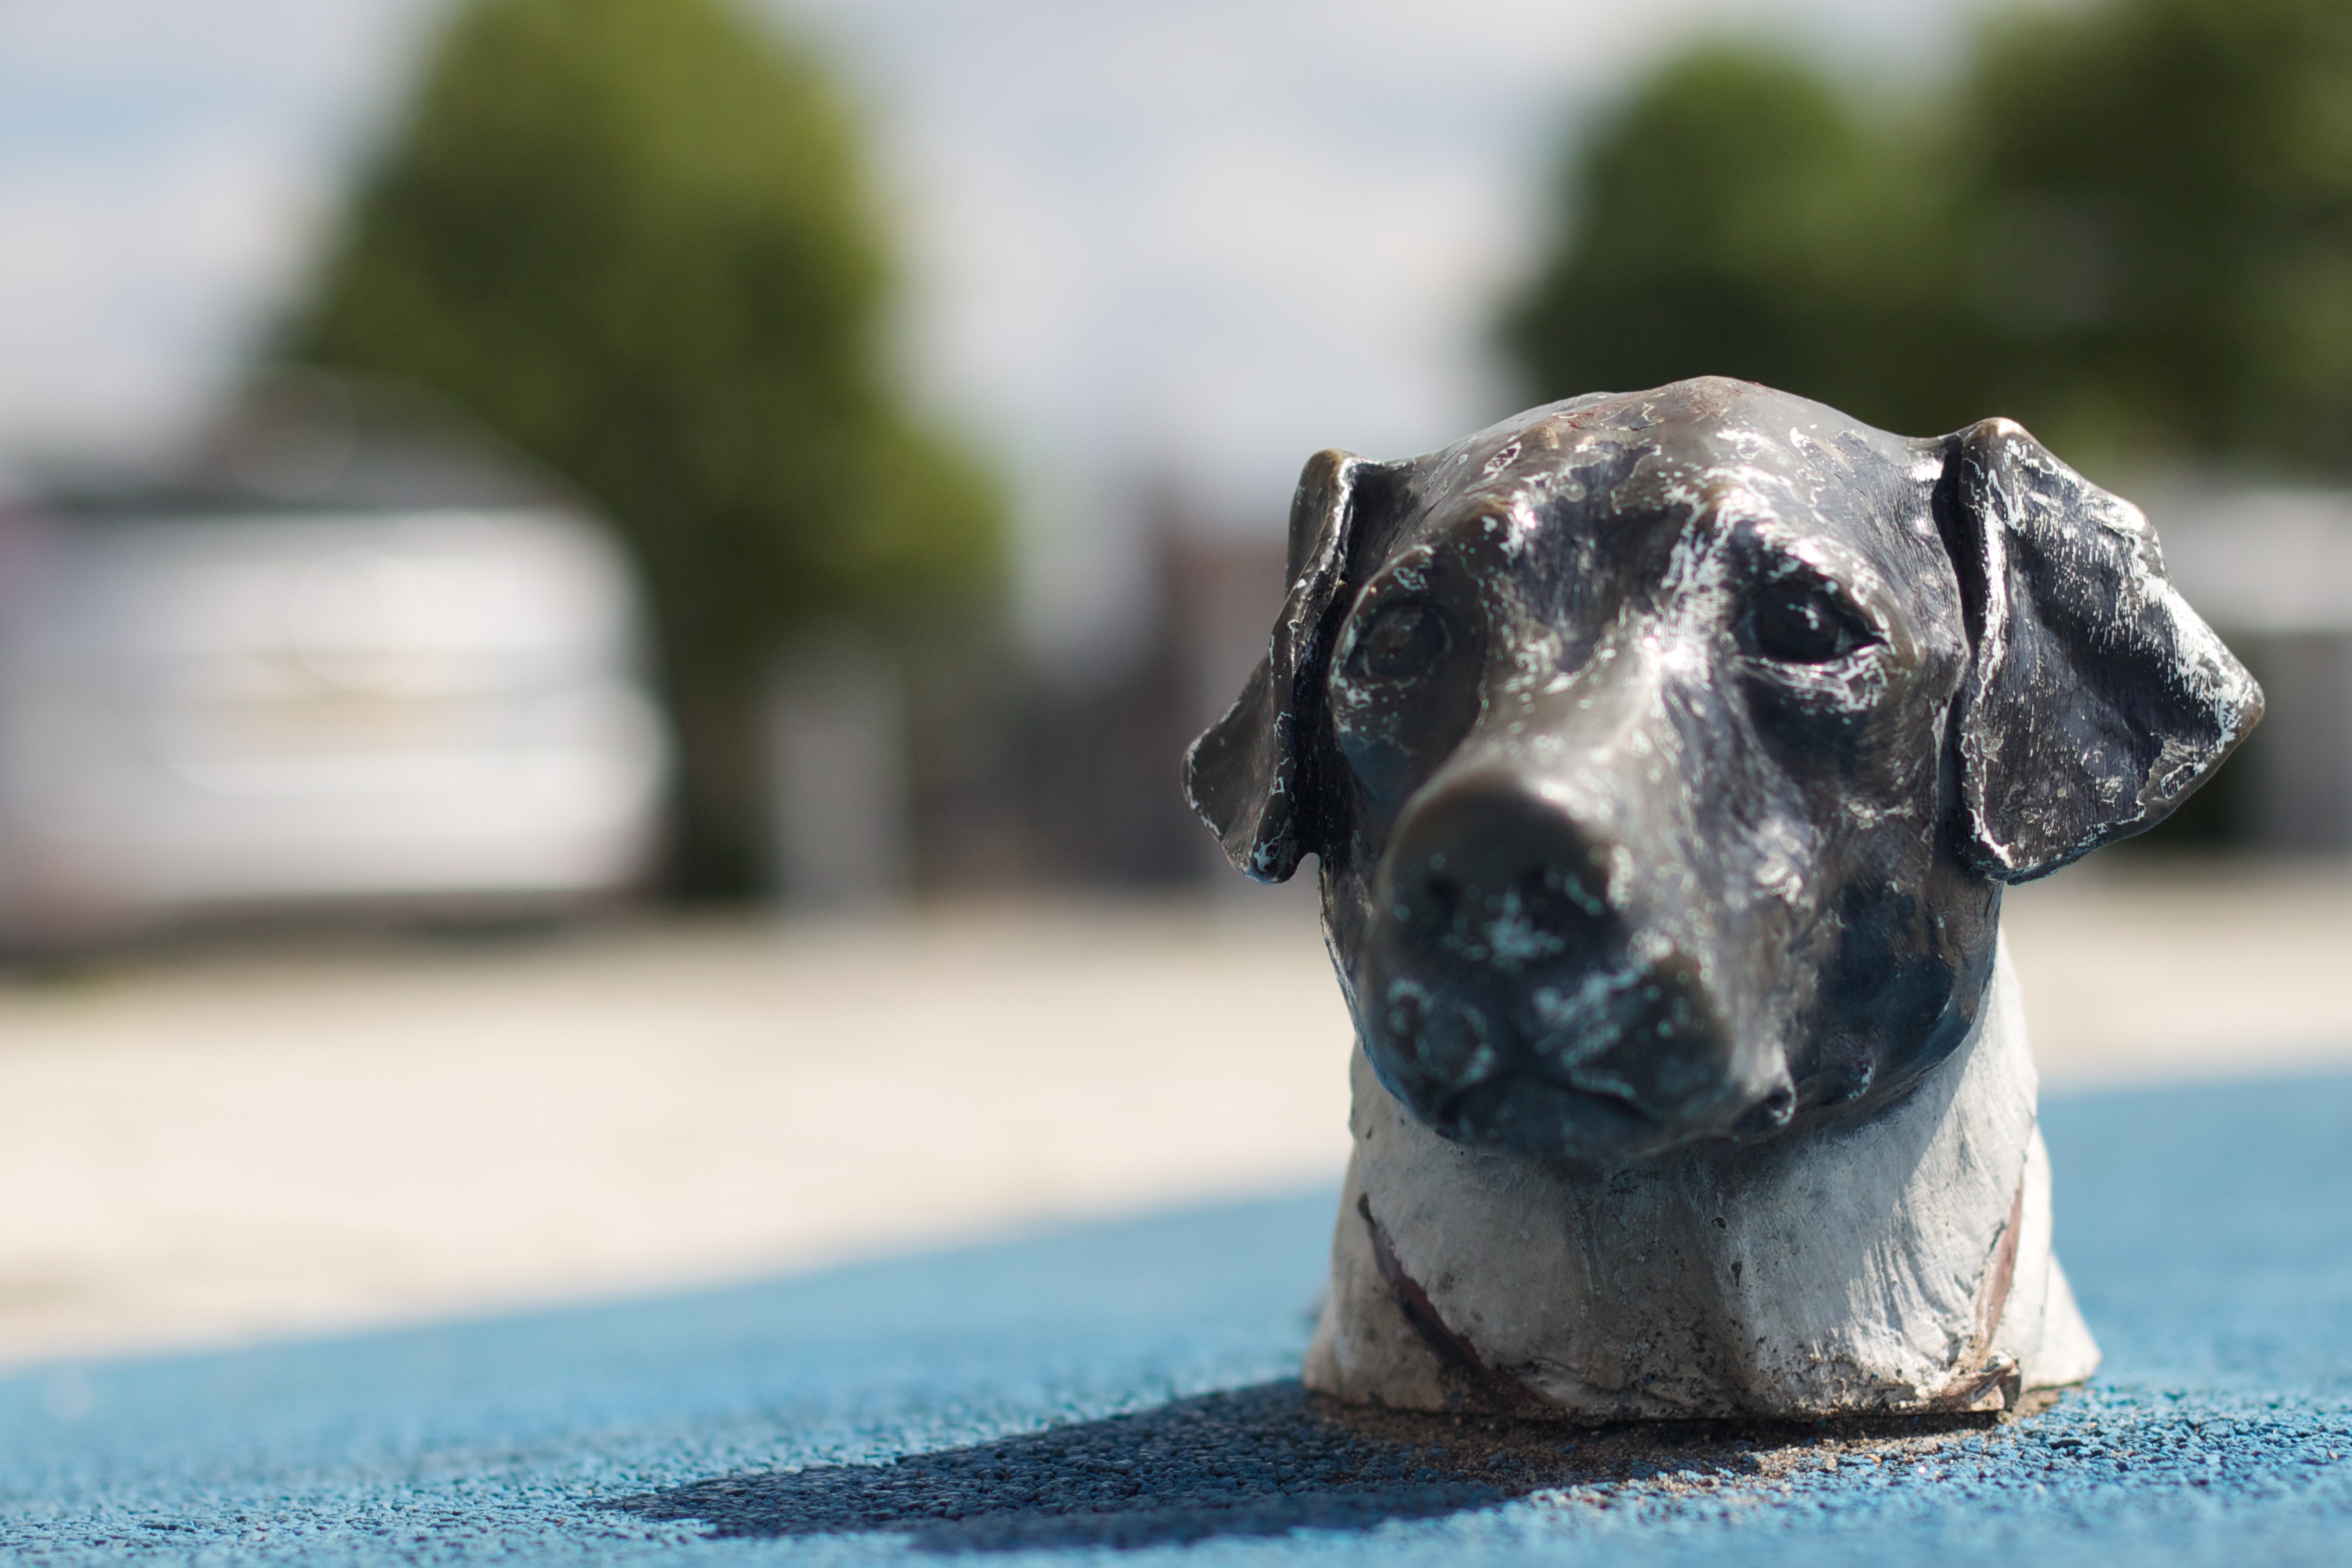
puppy, dog, mammal, blue, vertebrate, ds106, dog like mammal